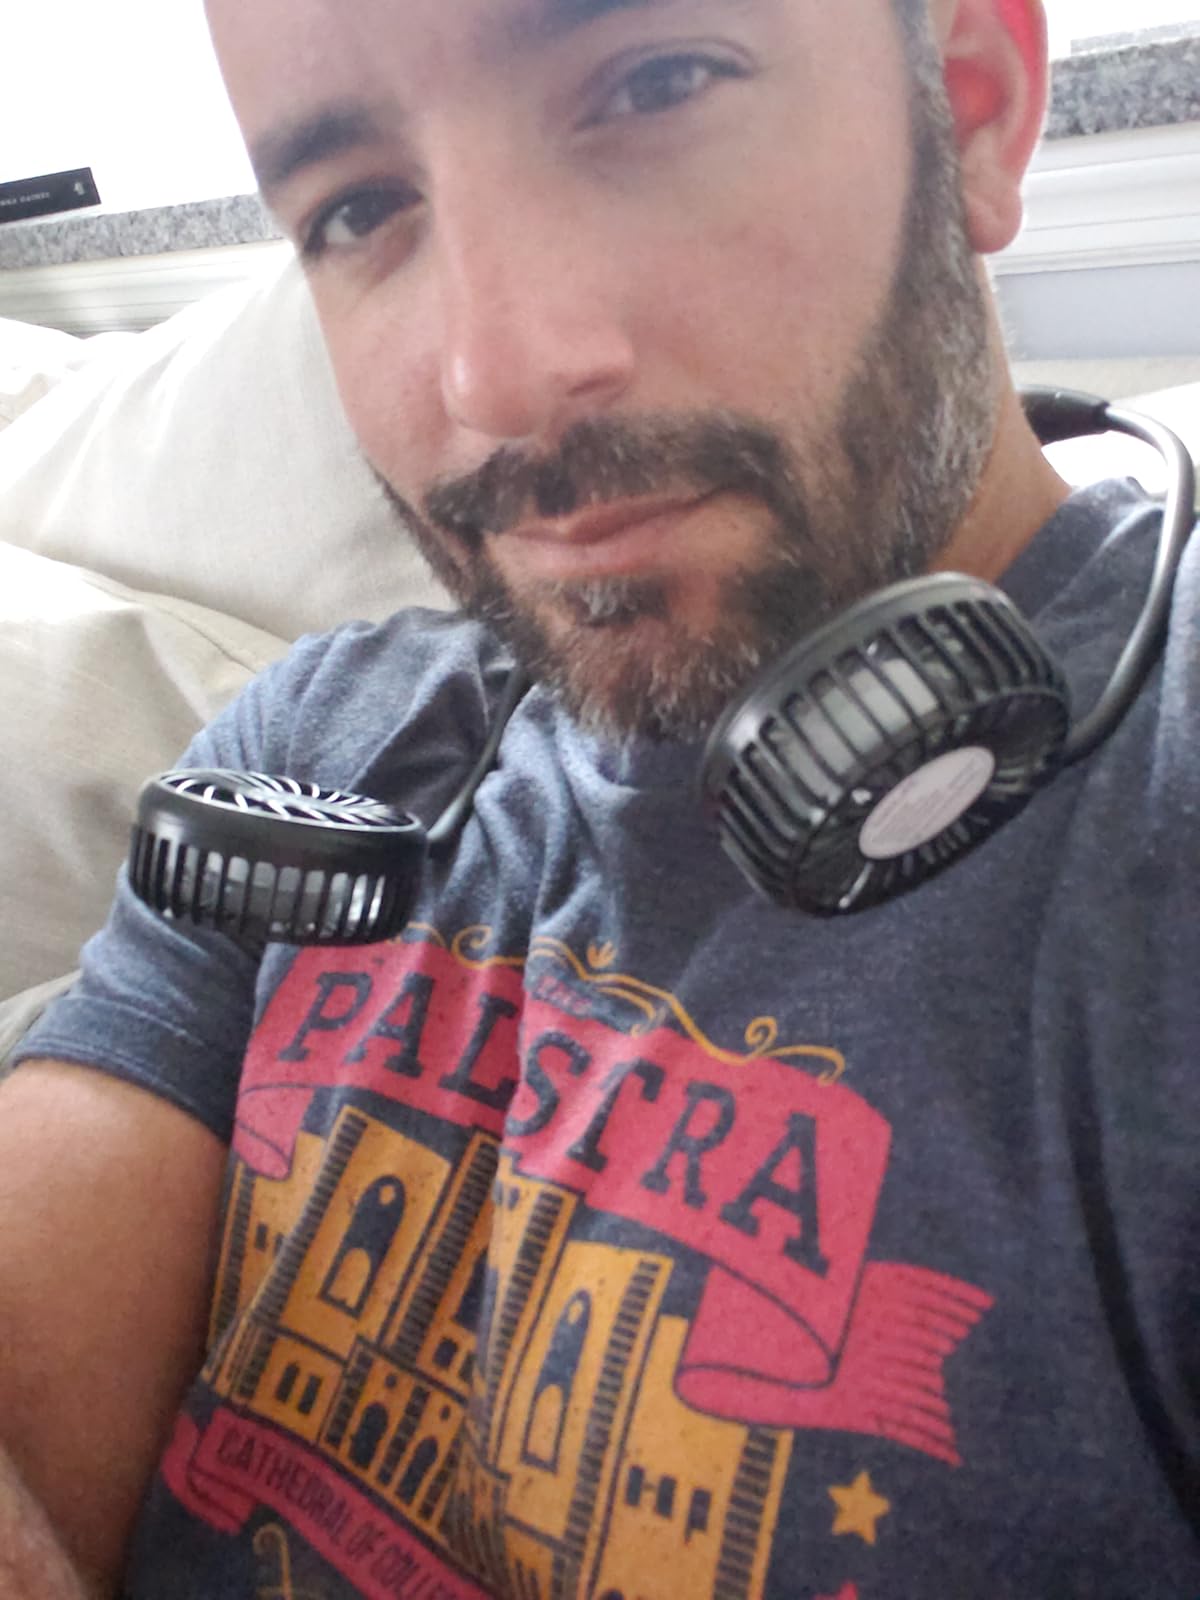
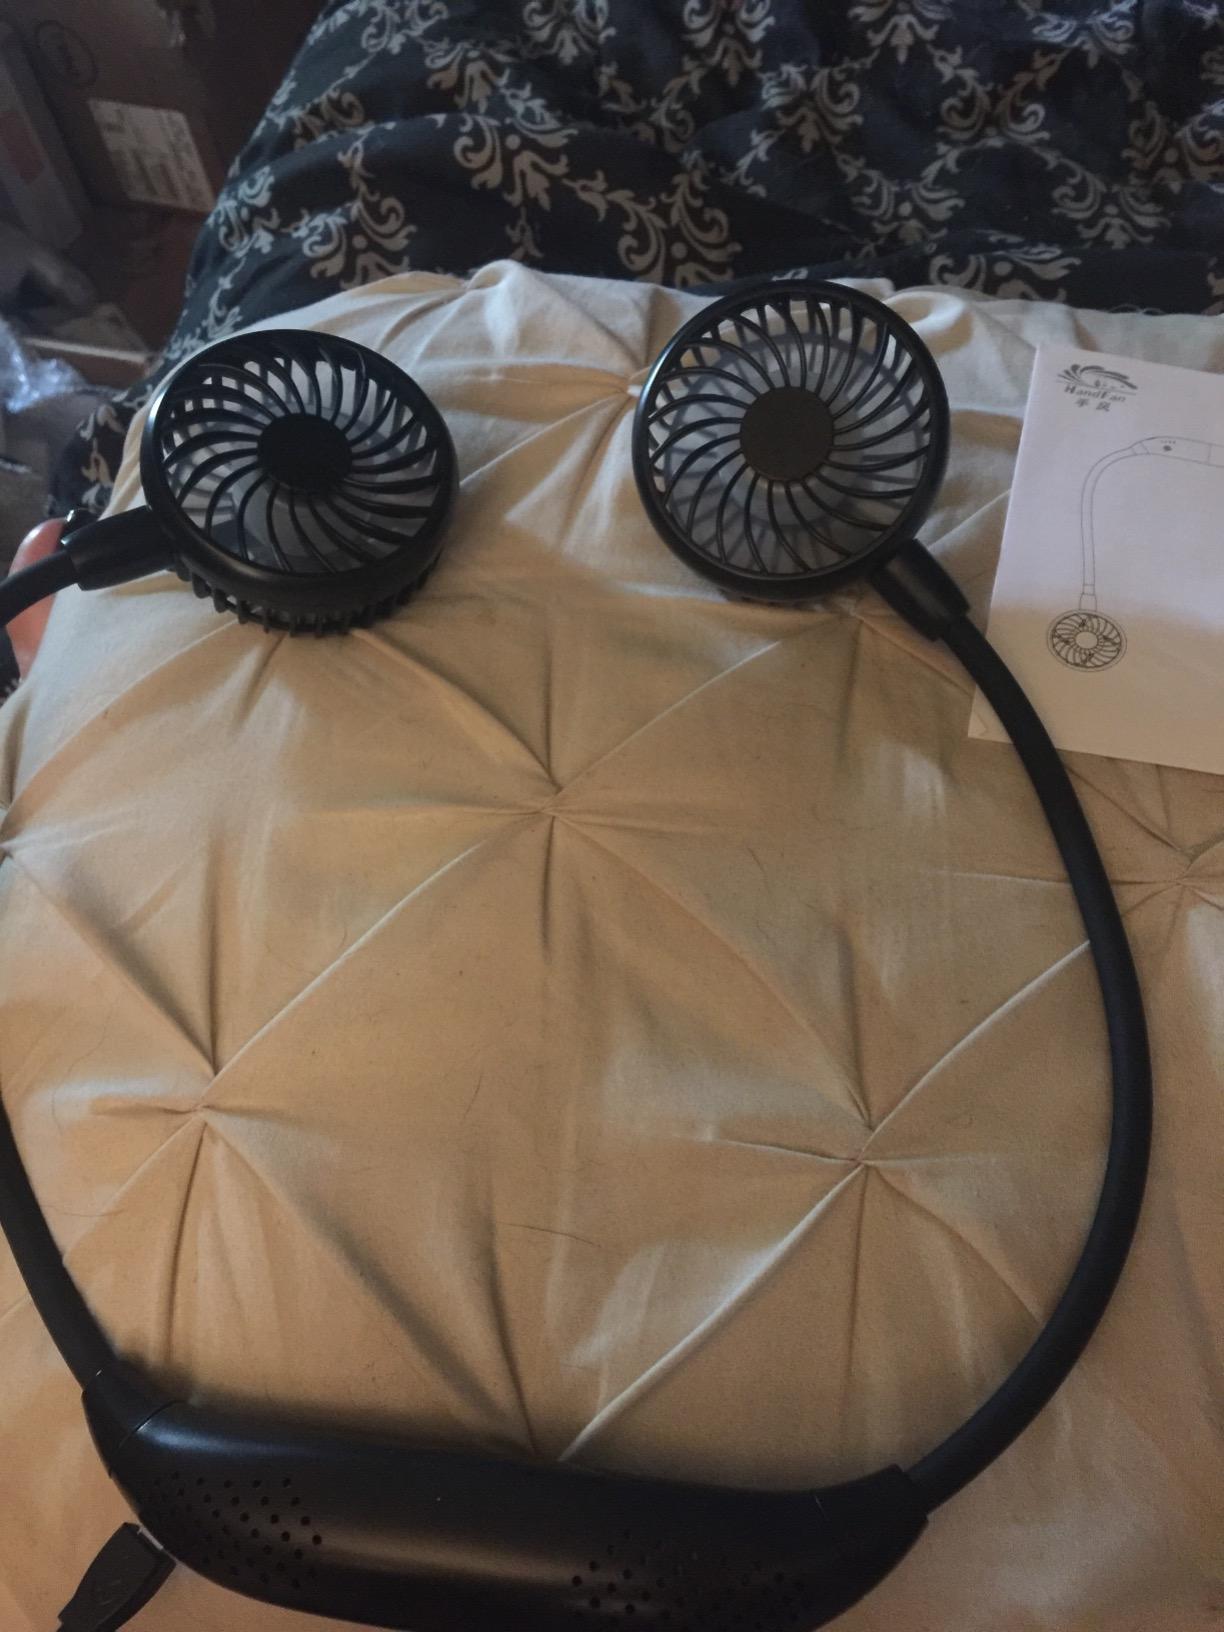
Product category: fan
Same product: yes